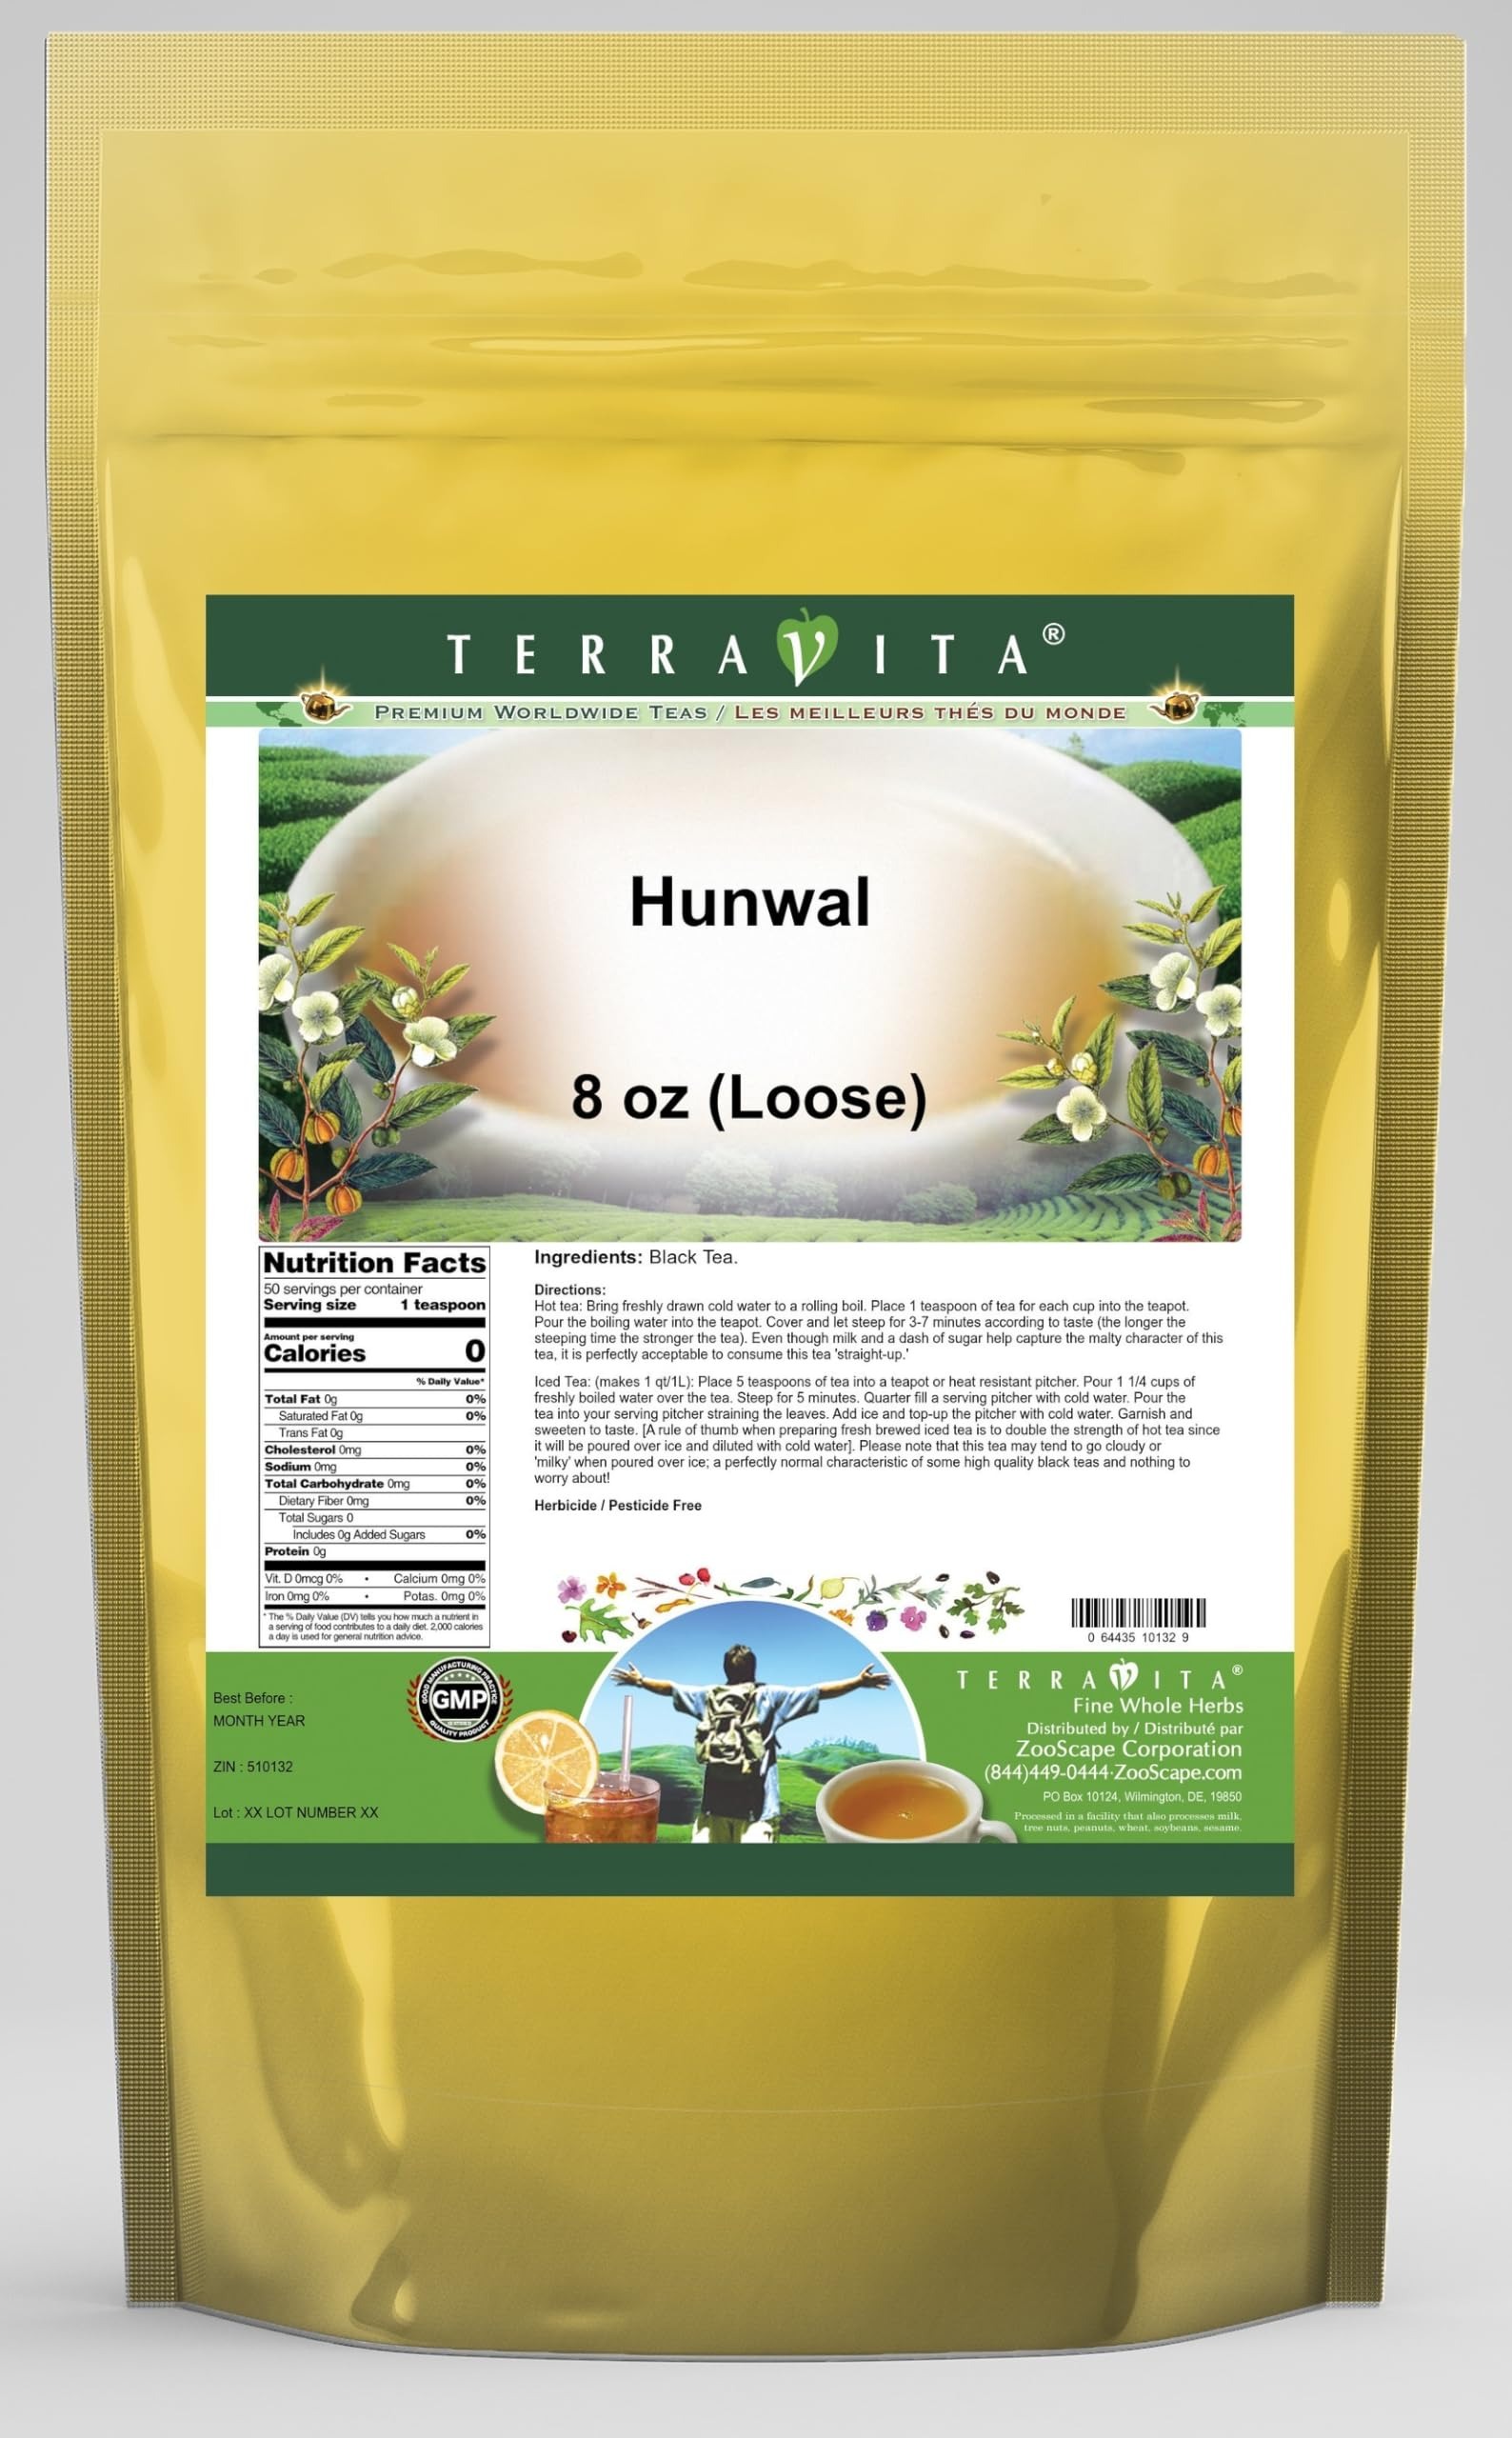
Item Name: Hunwal - FBOP Tea (Loose) (8 oz, ZIN: 510132) - 2 Pack
Bullet Point 1: Hunwal - FBOP Tea (Loose) (8 oz, ZIN: 510132)
Bullet Point 2: No fillers.
Bullet Point 3: Manufacturer: TerraVita
Bullet Point 4: Size: 8 oz
Bullet Point 5: Loose Leaf Herbal Tea - Packed in a convenient upright pouch!
Product Description: Hunwal - FBOP Tea (Loose) (8 oz, ZIN: 510132)<BR><BR>Packaged in the United States in a GMP certified facility (Good Manufacturing Practice).<BR><BR>No fillers.<BR><BR>Manufacturer: TerraVita<BR><BR>Size: 8 oz<BR><BR>Loose Leaf Herbal Tea - Packed in a convenient upright pouch!<BR><BR>Ingredients: Black Tea
Value: 16.0
Unit: Ounce

Price: 86.47